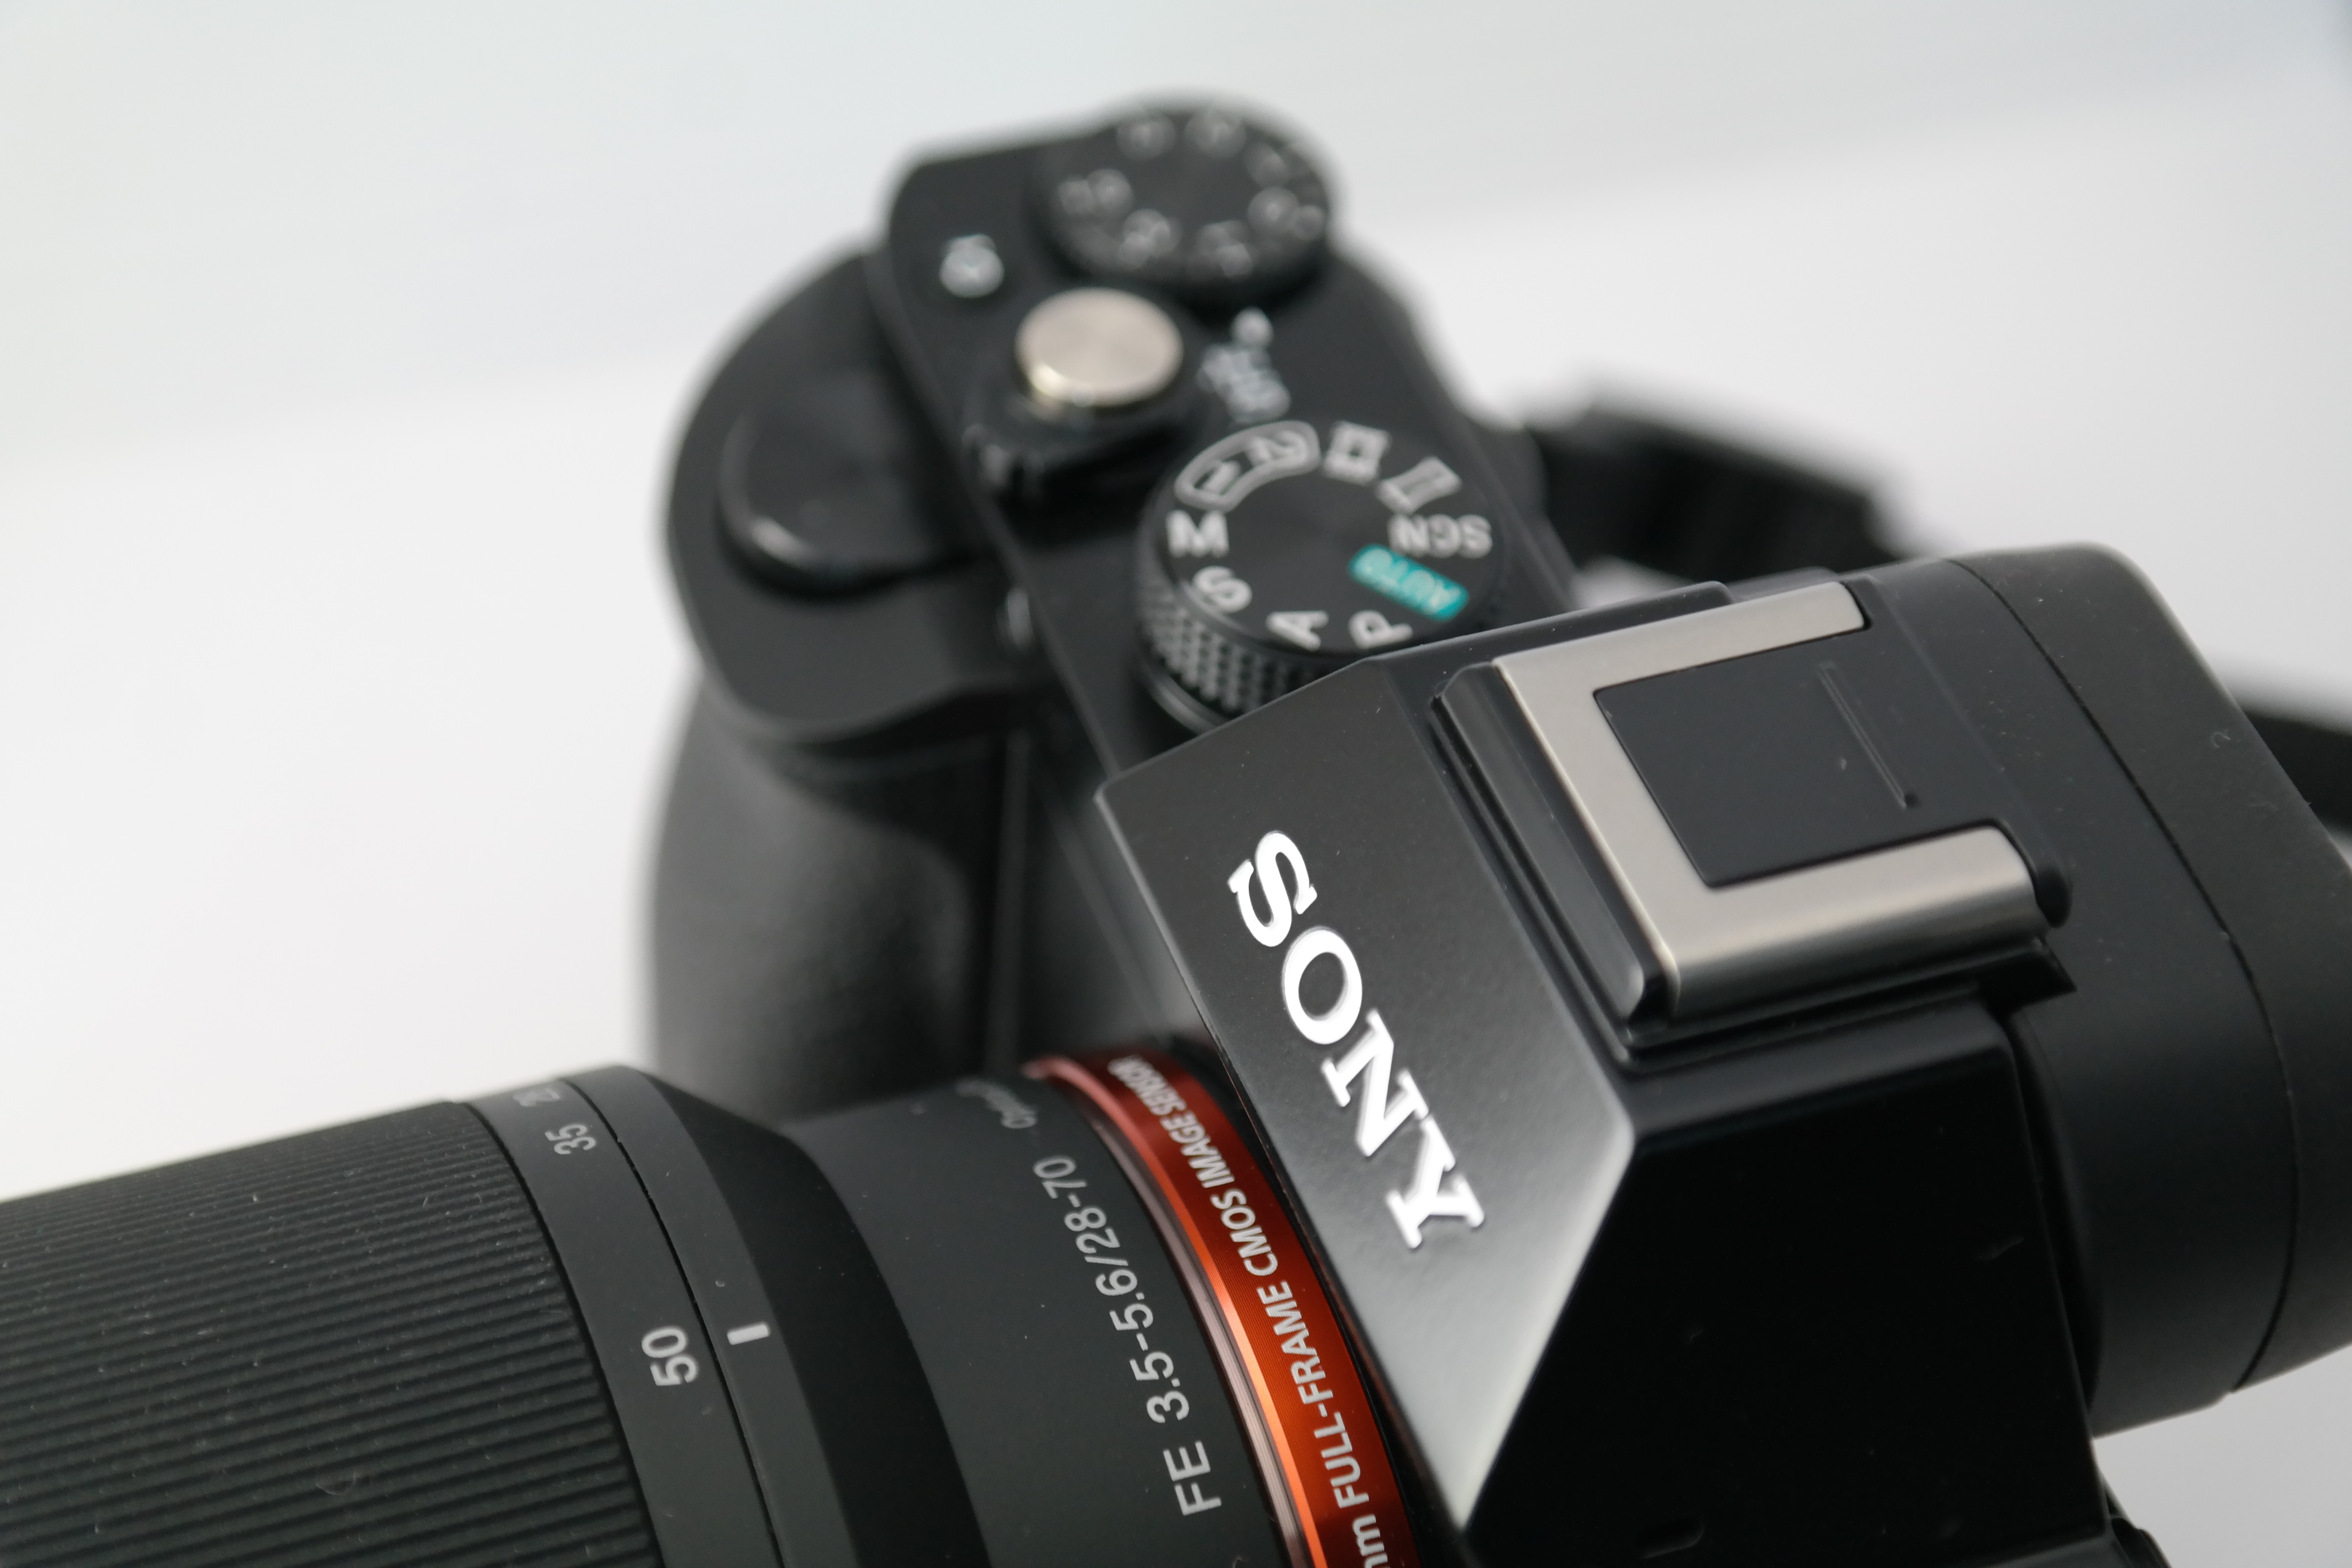
technology, camera, photography, photo, lens, photographic equipment, reflex camera, digital camera, photograph, sony, alpha, camera lens, photo camera, zoom lens, digicam, sony a7, digital slr, single lens reflex camera, cameras optics, camera accessory, hot shoe, sony alpha 7, alpha 7